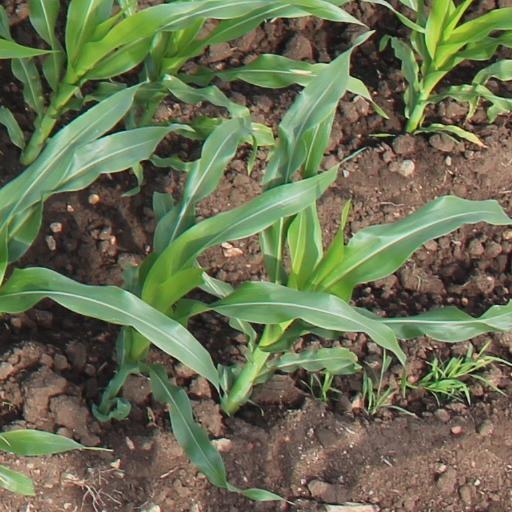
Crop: maize; corn